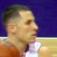
Age: 24